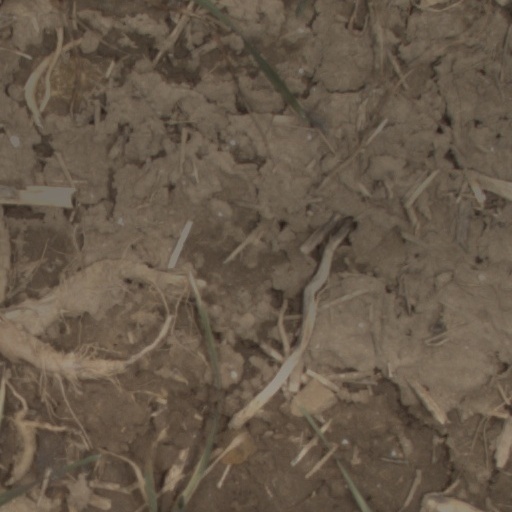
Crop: wheat